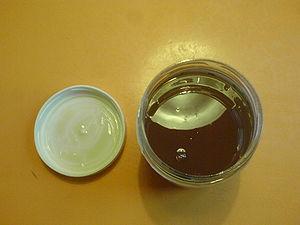
Le sirop de riz brun est un concentré édulcorant produit à partir de la fermentation de grains de riz et d'orge entier.